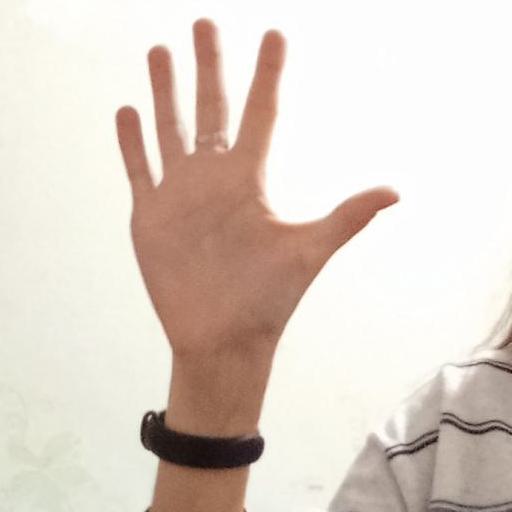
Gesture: palm